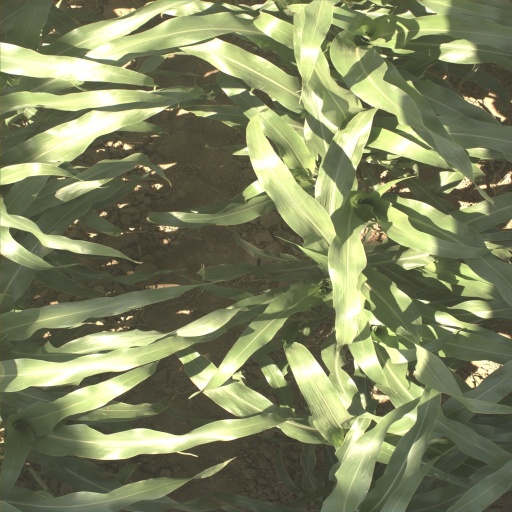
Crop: sorghum